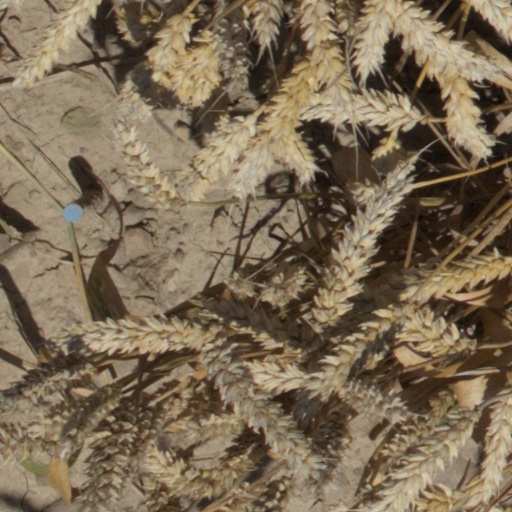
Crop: wheat